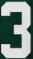
Number: 3